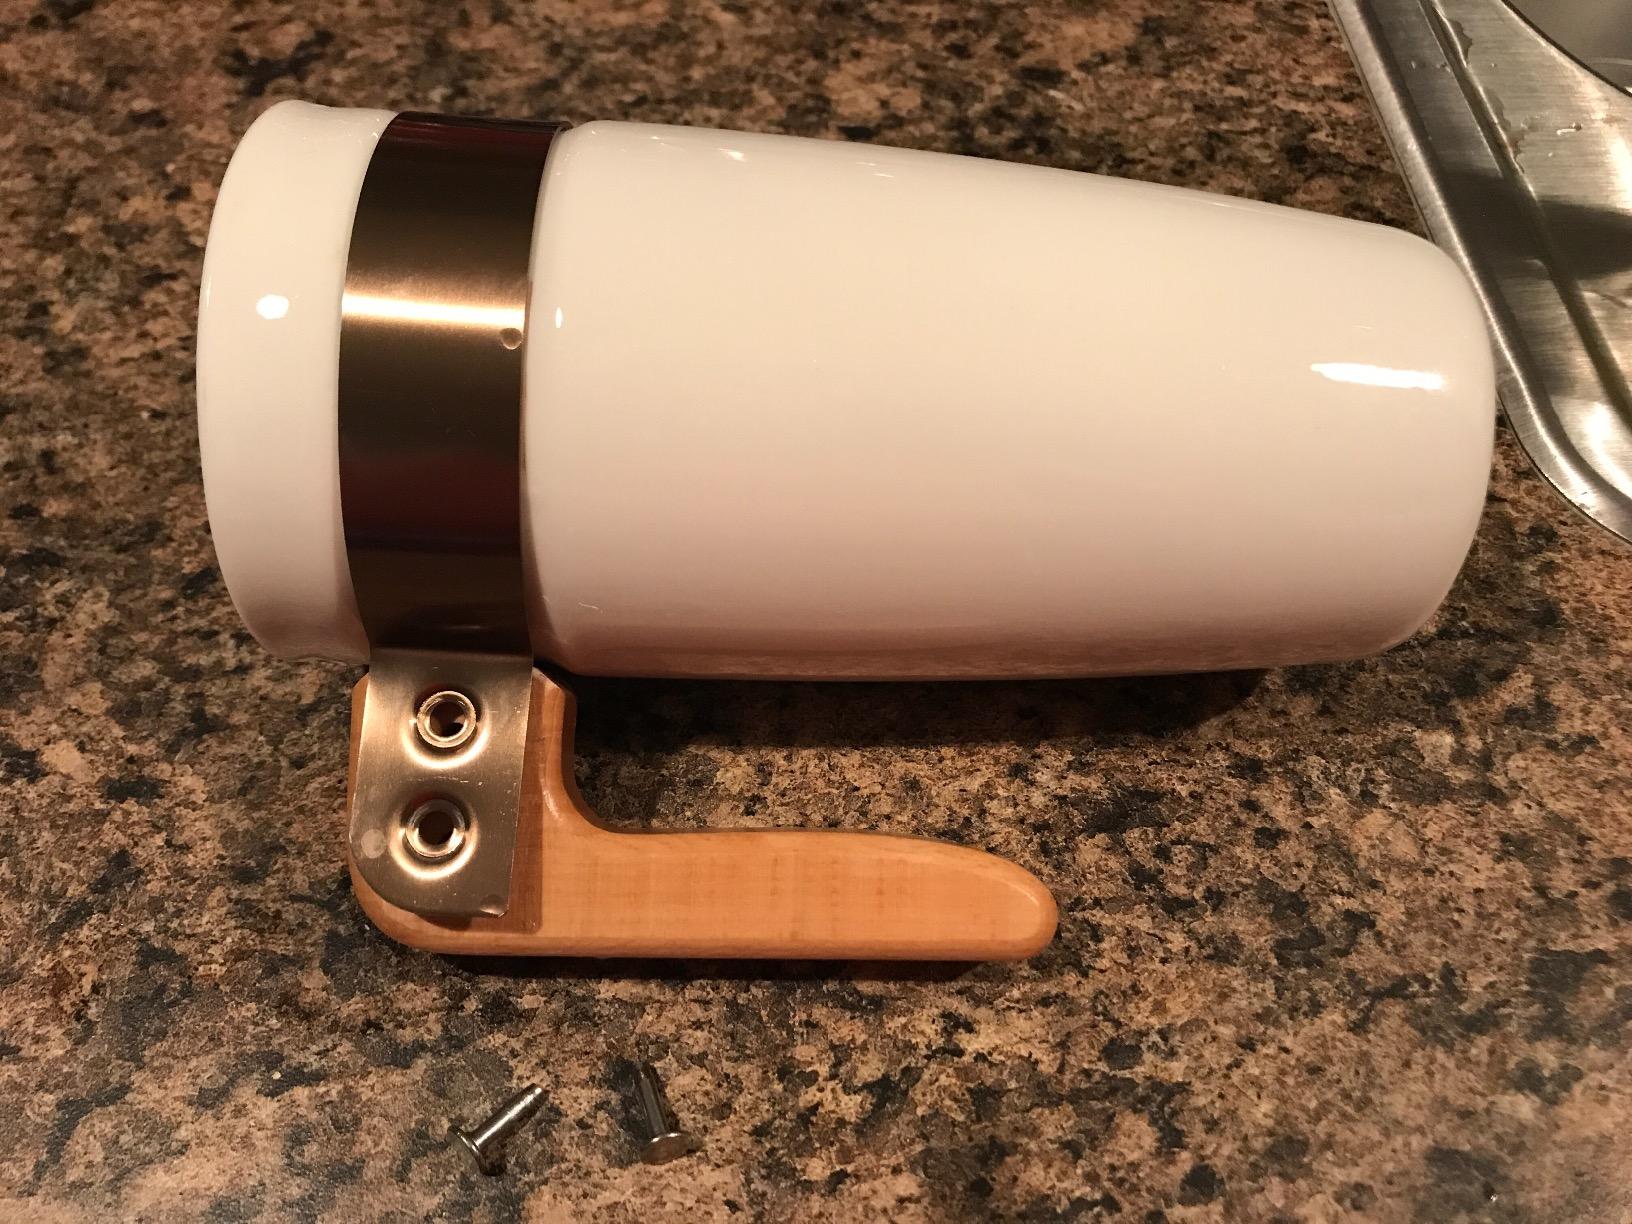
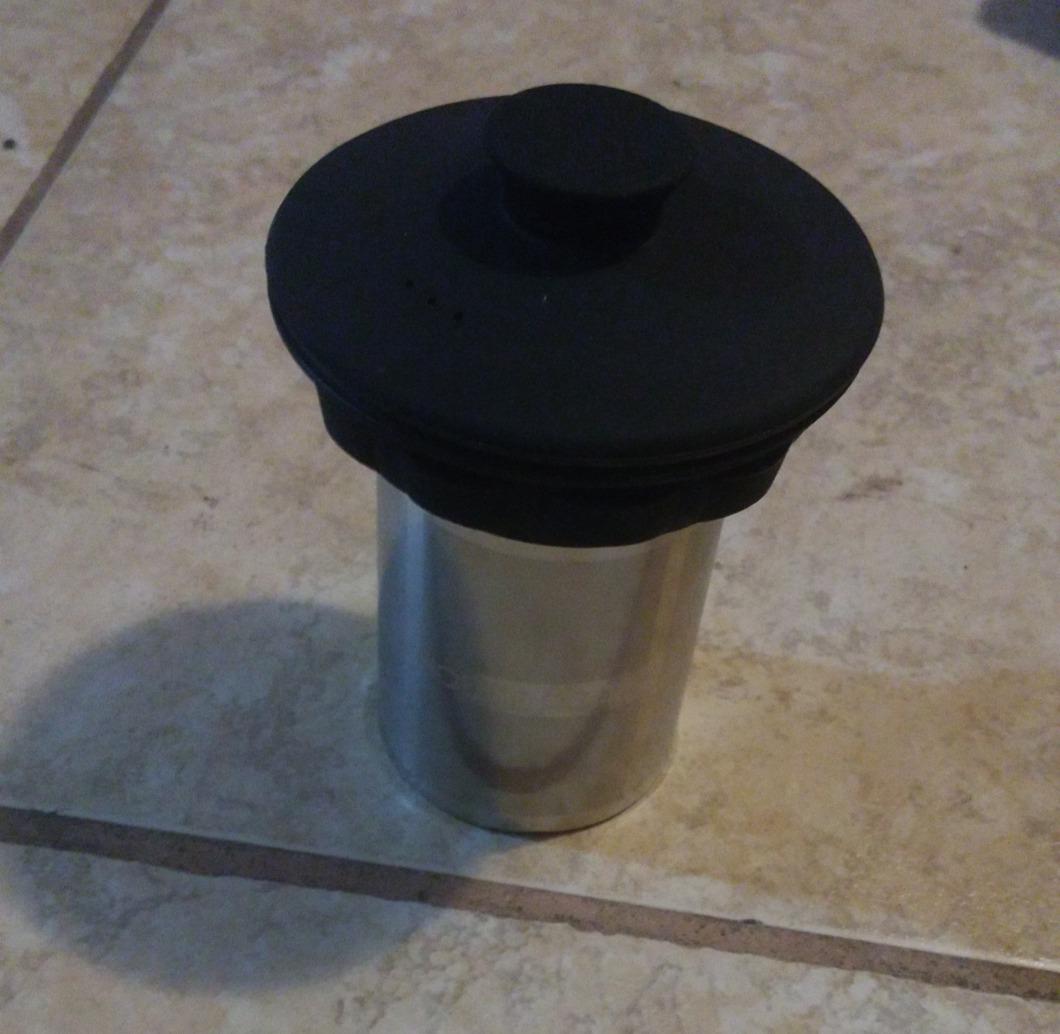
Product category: items_mug
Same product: no